Niquelao!

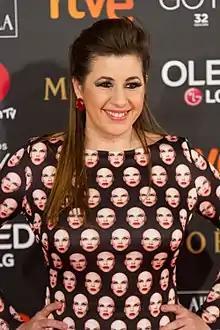
Spanish actress, La Terremoto de Alcorcón, as the host and judge for "Niquelao!"

After the success of both shows: "Nailed It!" and "¡Nailed it! México", "Deadline" confirmed that three new international spin-offs were in the making by Netflix. The three countries are: France, Spain, and Germany. Spanish singer and actress La Terremoto de Alcorcón was confirmed to be the host and judge for the Spanish show, with pastry chef Christian Escribà, as a judge.